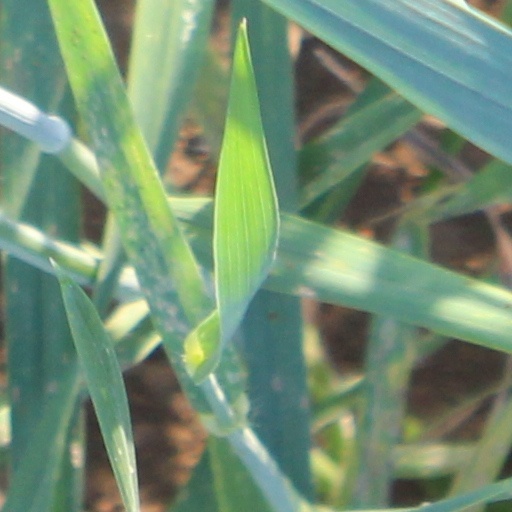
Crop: wheat